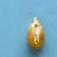
Maize quality: Good